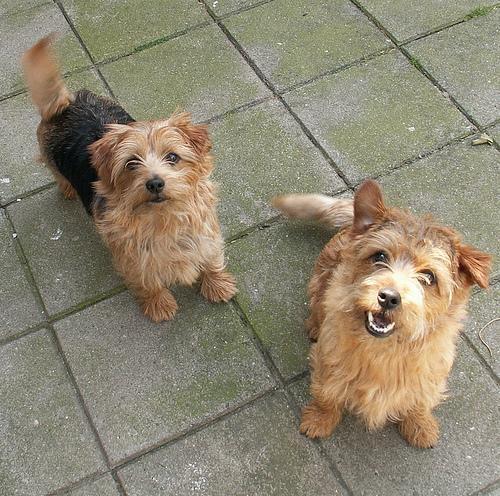
Norfolk_terrier